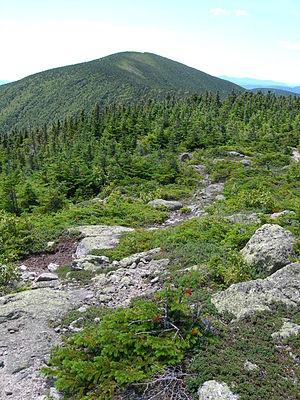
Krummholz est un terme utilisé pour décrire la stature rabougrie et de forme inhabituelle des arbres soumis aux contraintes du vent, des basses températures, de la neige, généralement à la limite de la forêt dans les régions montagneuses ou littorales. En français le port de ces arbres est dit « en drapeau ».